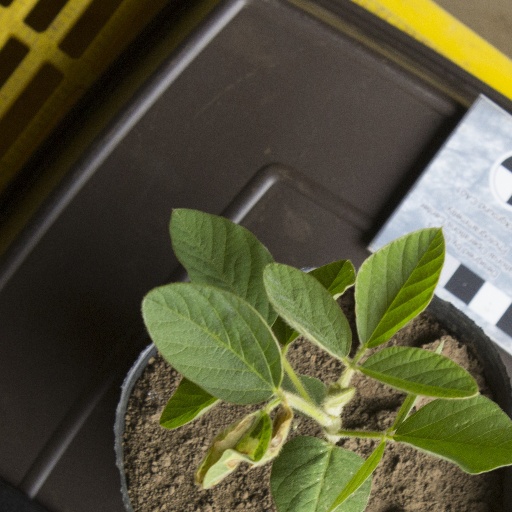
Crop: soybean